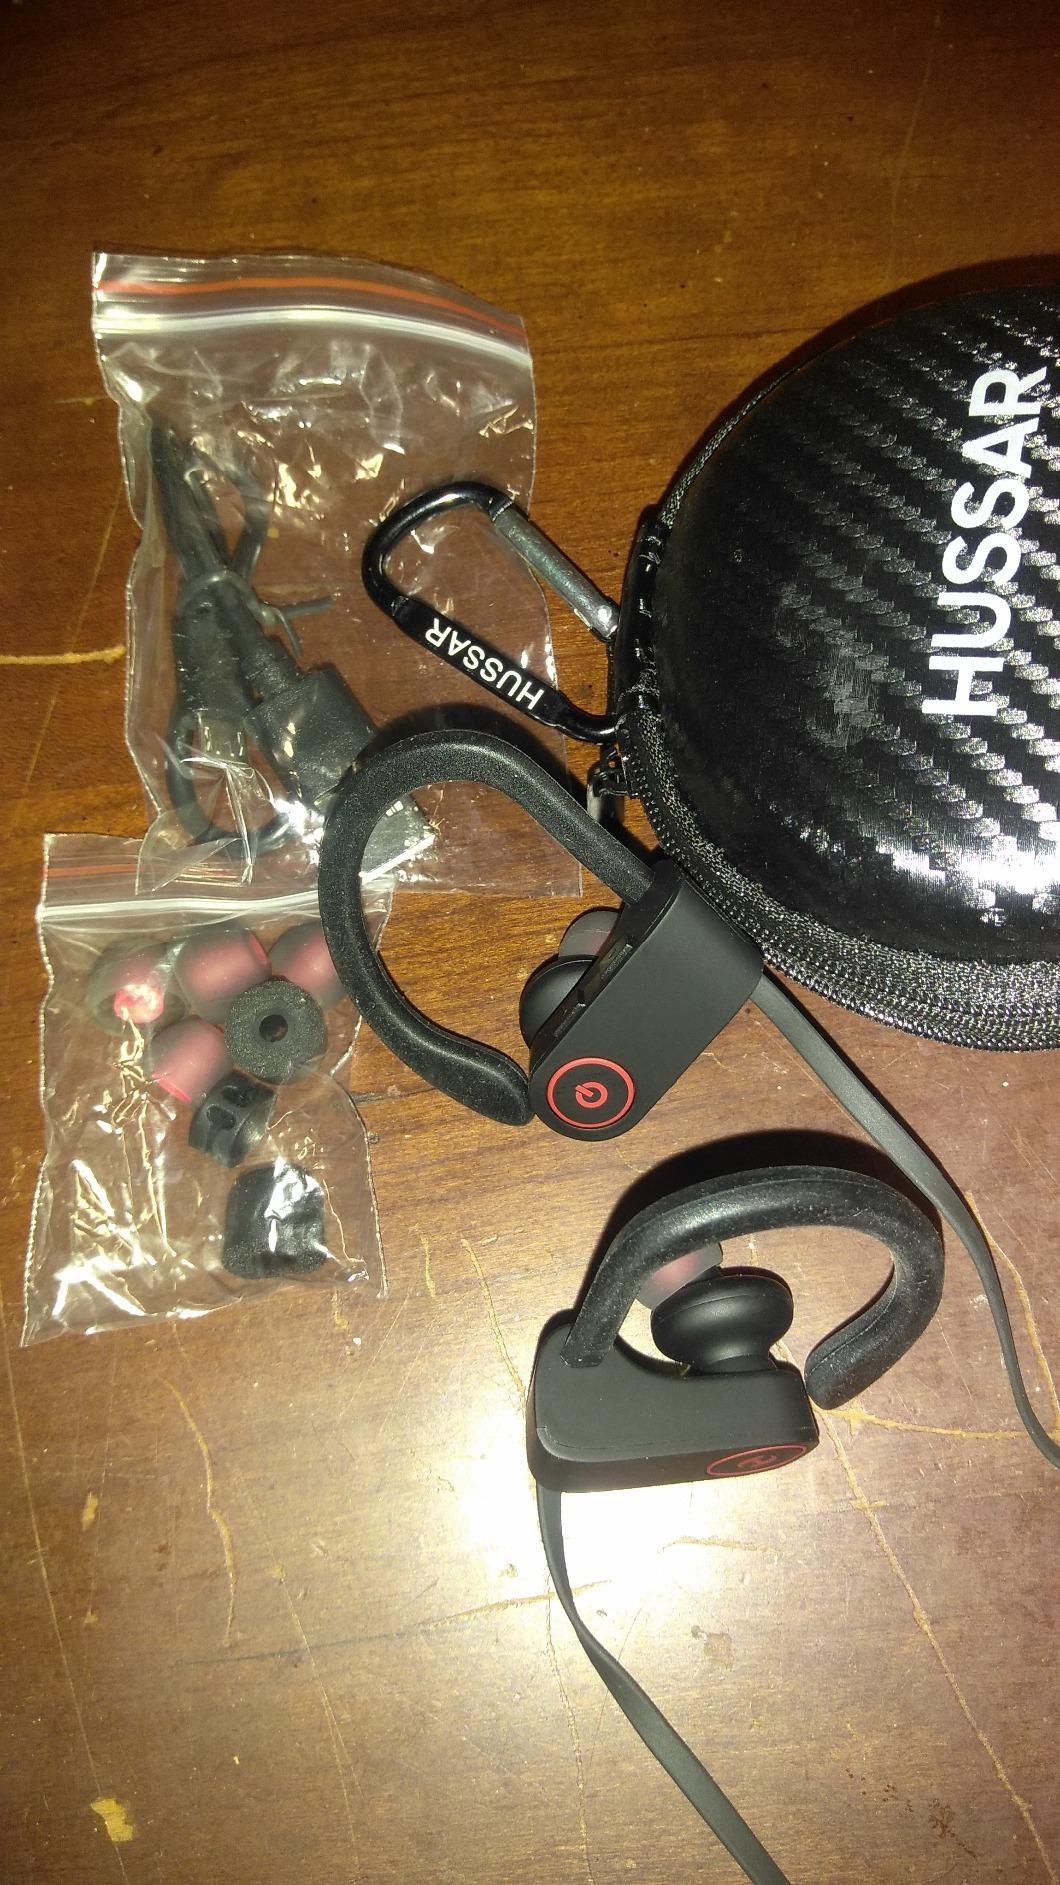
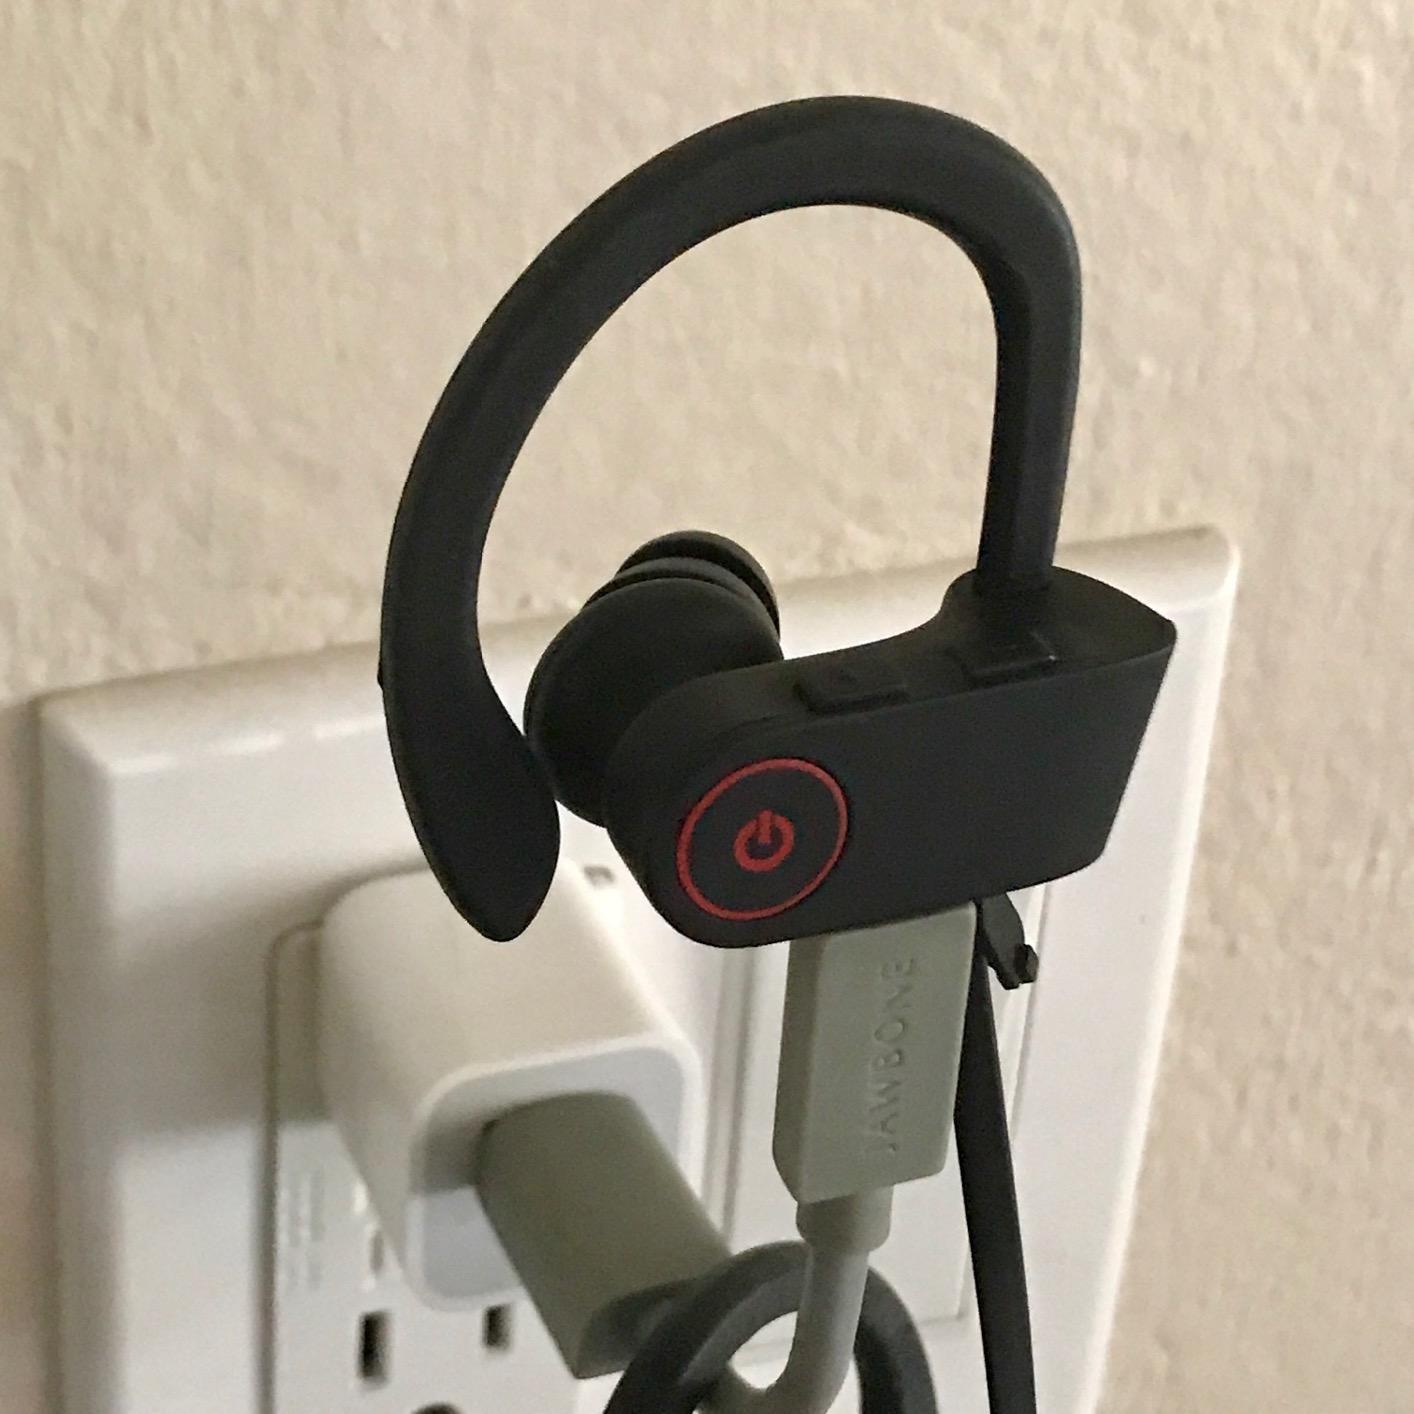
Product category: headphones
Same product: yes